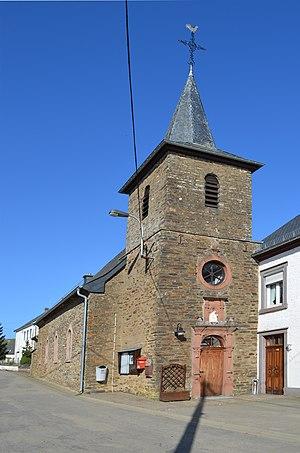
Bracht est un hameau de la commune belge de Burg-Reuland situé en Communauté germanophone de Belgique et Région wallonne dans la province de Liège.